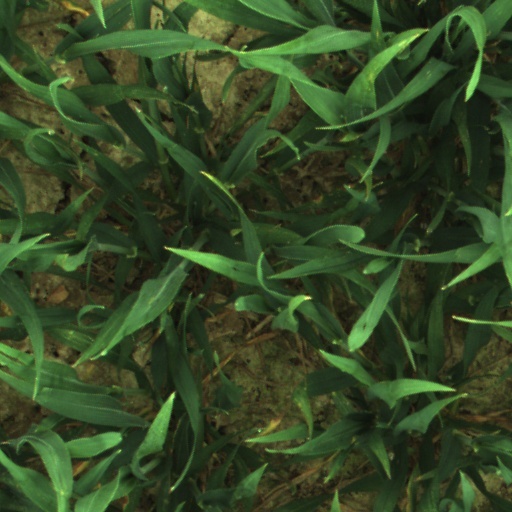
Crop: wheat